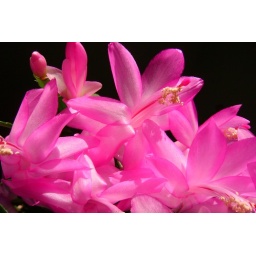
My Christmas cactus is in bloom again...I love the beautiful pink flowers on it.